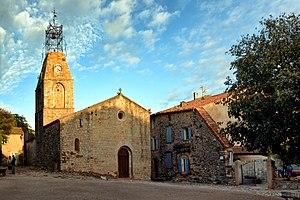
L'église Saint-Michel du Vieux-Cannet est une église du XIe siècle située au Cannet-des-Maures, dans le département du Var. Dédiée à saint Michel, cette église-relais dépend de la paroisse Saint-Joseph du diocèse de Fréjus-Toulon et du doyenné de Brignoles.
Cet article recense les monuments historiques du Var, en France.
Le Cannet-des-Maures est une commune française située dans le département du Var, en région française Provence-Alpes-Côte d'Azur.